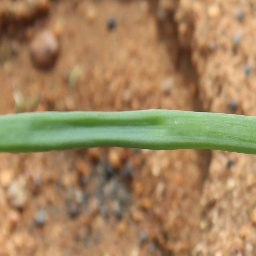
Label: healthy